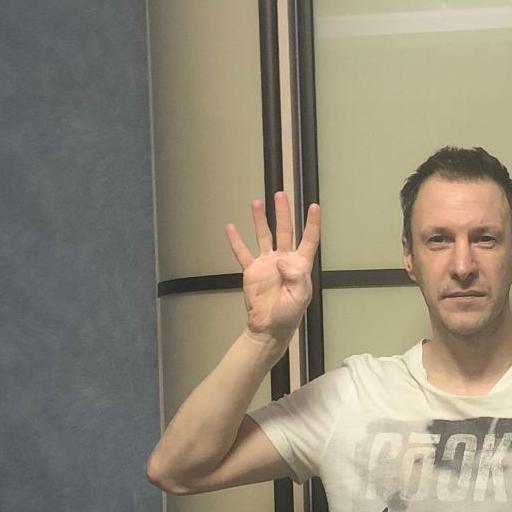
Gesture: four